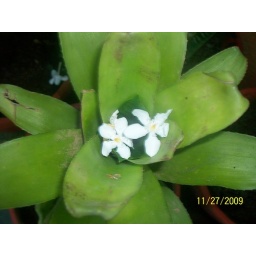
white angel in a plant